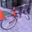
Label: bicycle